Streets of Gold (film)

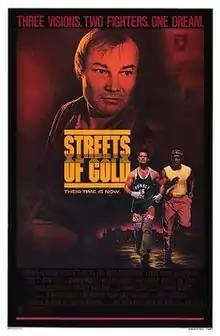
Theatrical release poster

Streets of Gold is a 1986 American drama film directed by Joe Roth, starring Klaus Maria Brandauer, Wesley Snipes and Adrian Pasdar.